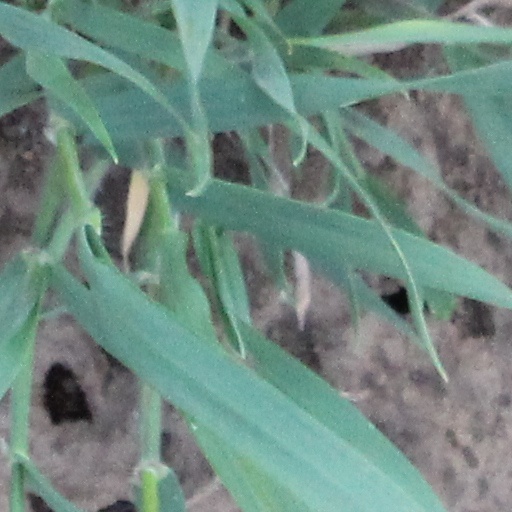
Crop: wheat